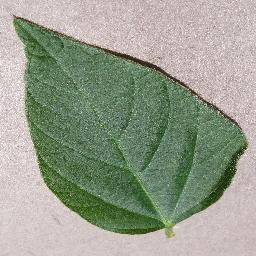
Label: Soybean___healthy